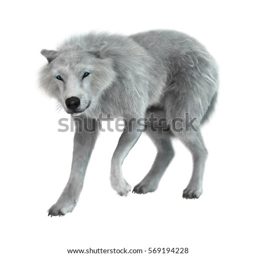
3d rendering of an arctic wolf isolated on white background